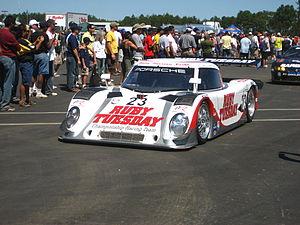
Le Alex Job Racing est une écurie de course basée à Tavares, en Floride aux États-Unis.